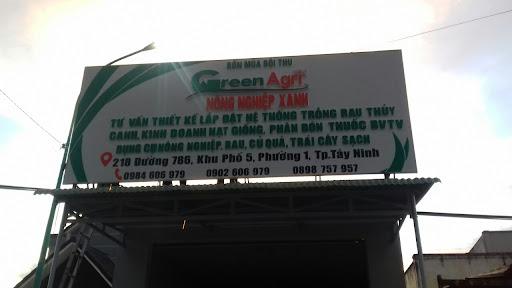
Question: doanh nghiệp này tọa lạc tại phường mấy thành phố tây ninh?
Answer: doanh nghiệp này tọa lạc tại phường 1 thành phố tây ninh